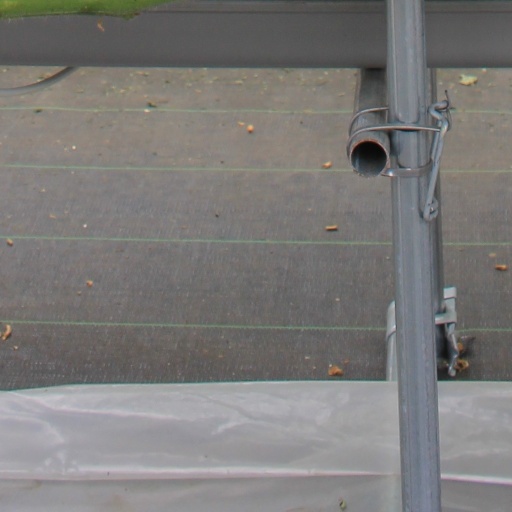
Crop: tomato